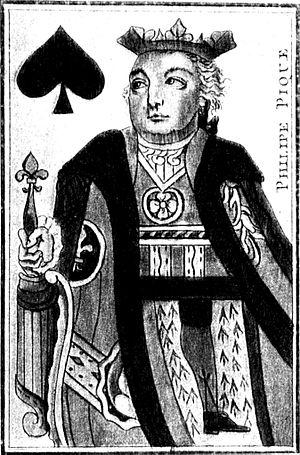
Louis-Philippe d’Orléans, duc de Chartres, puis duc d’Orléans, dit Philippe Égalité après 1792, est un prince du sang français né au château de Saint-Cloud le 13 avril 1747 et mort guillotiné à Paris le 6 novembre 1793. Il est le père du roi des Français Louis-Philippe Iᵉʳ.